Aziz Naser

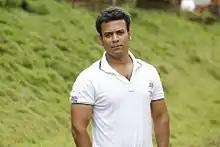

Aziz Naser (born Aziz Janbaz) is an Indian actor, writer and a voice artist who works in Deccani and Telugu films. He worked in Hyderabadi films such as "The Angrez" and "Hyderabad Nawabs". As a dubbing artist, he lent his voice for Sonu Sood, Nana Patekar, Kelly Dorjee, Aditya Pancholi, Rahul Dev and other Hindi film actors who featured in Telugu films.